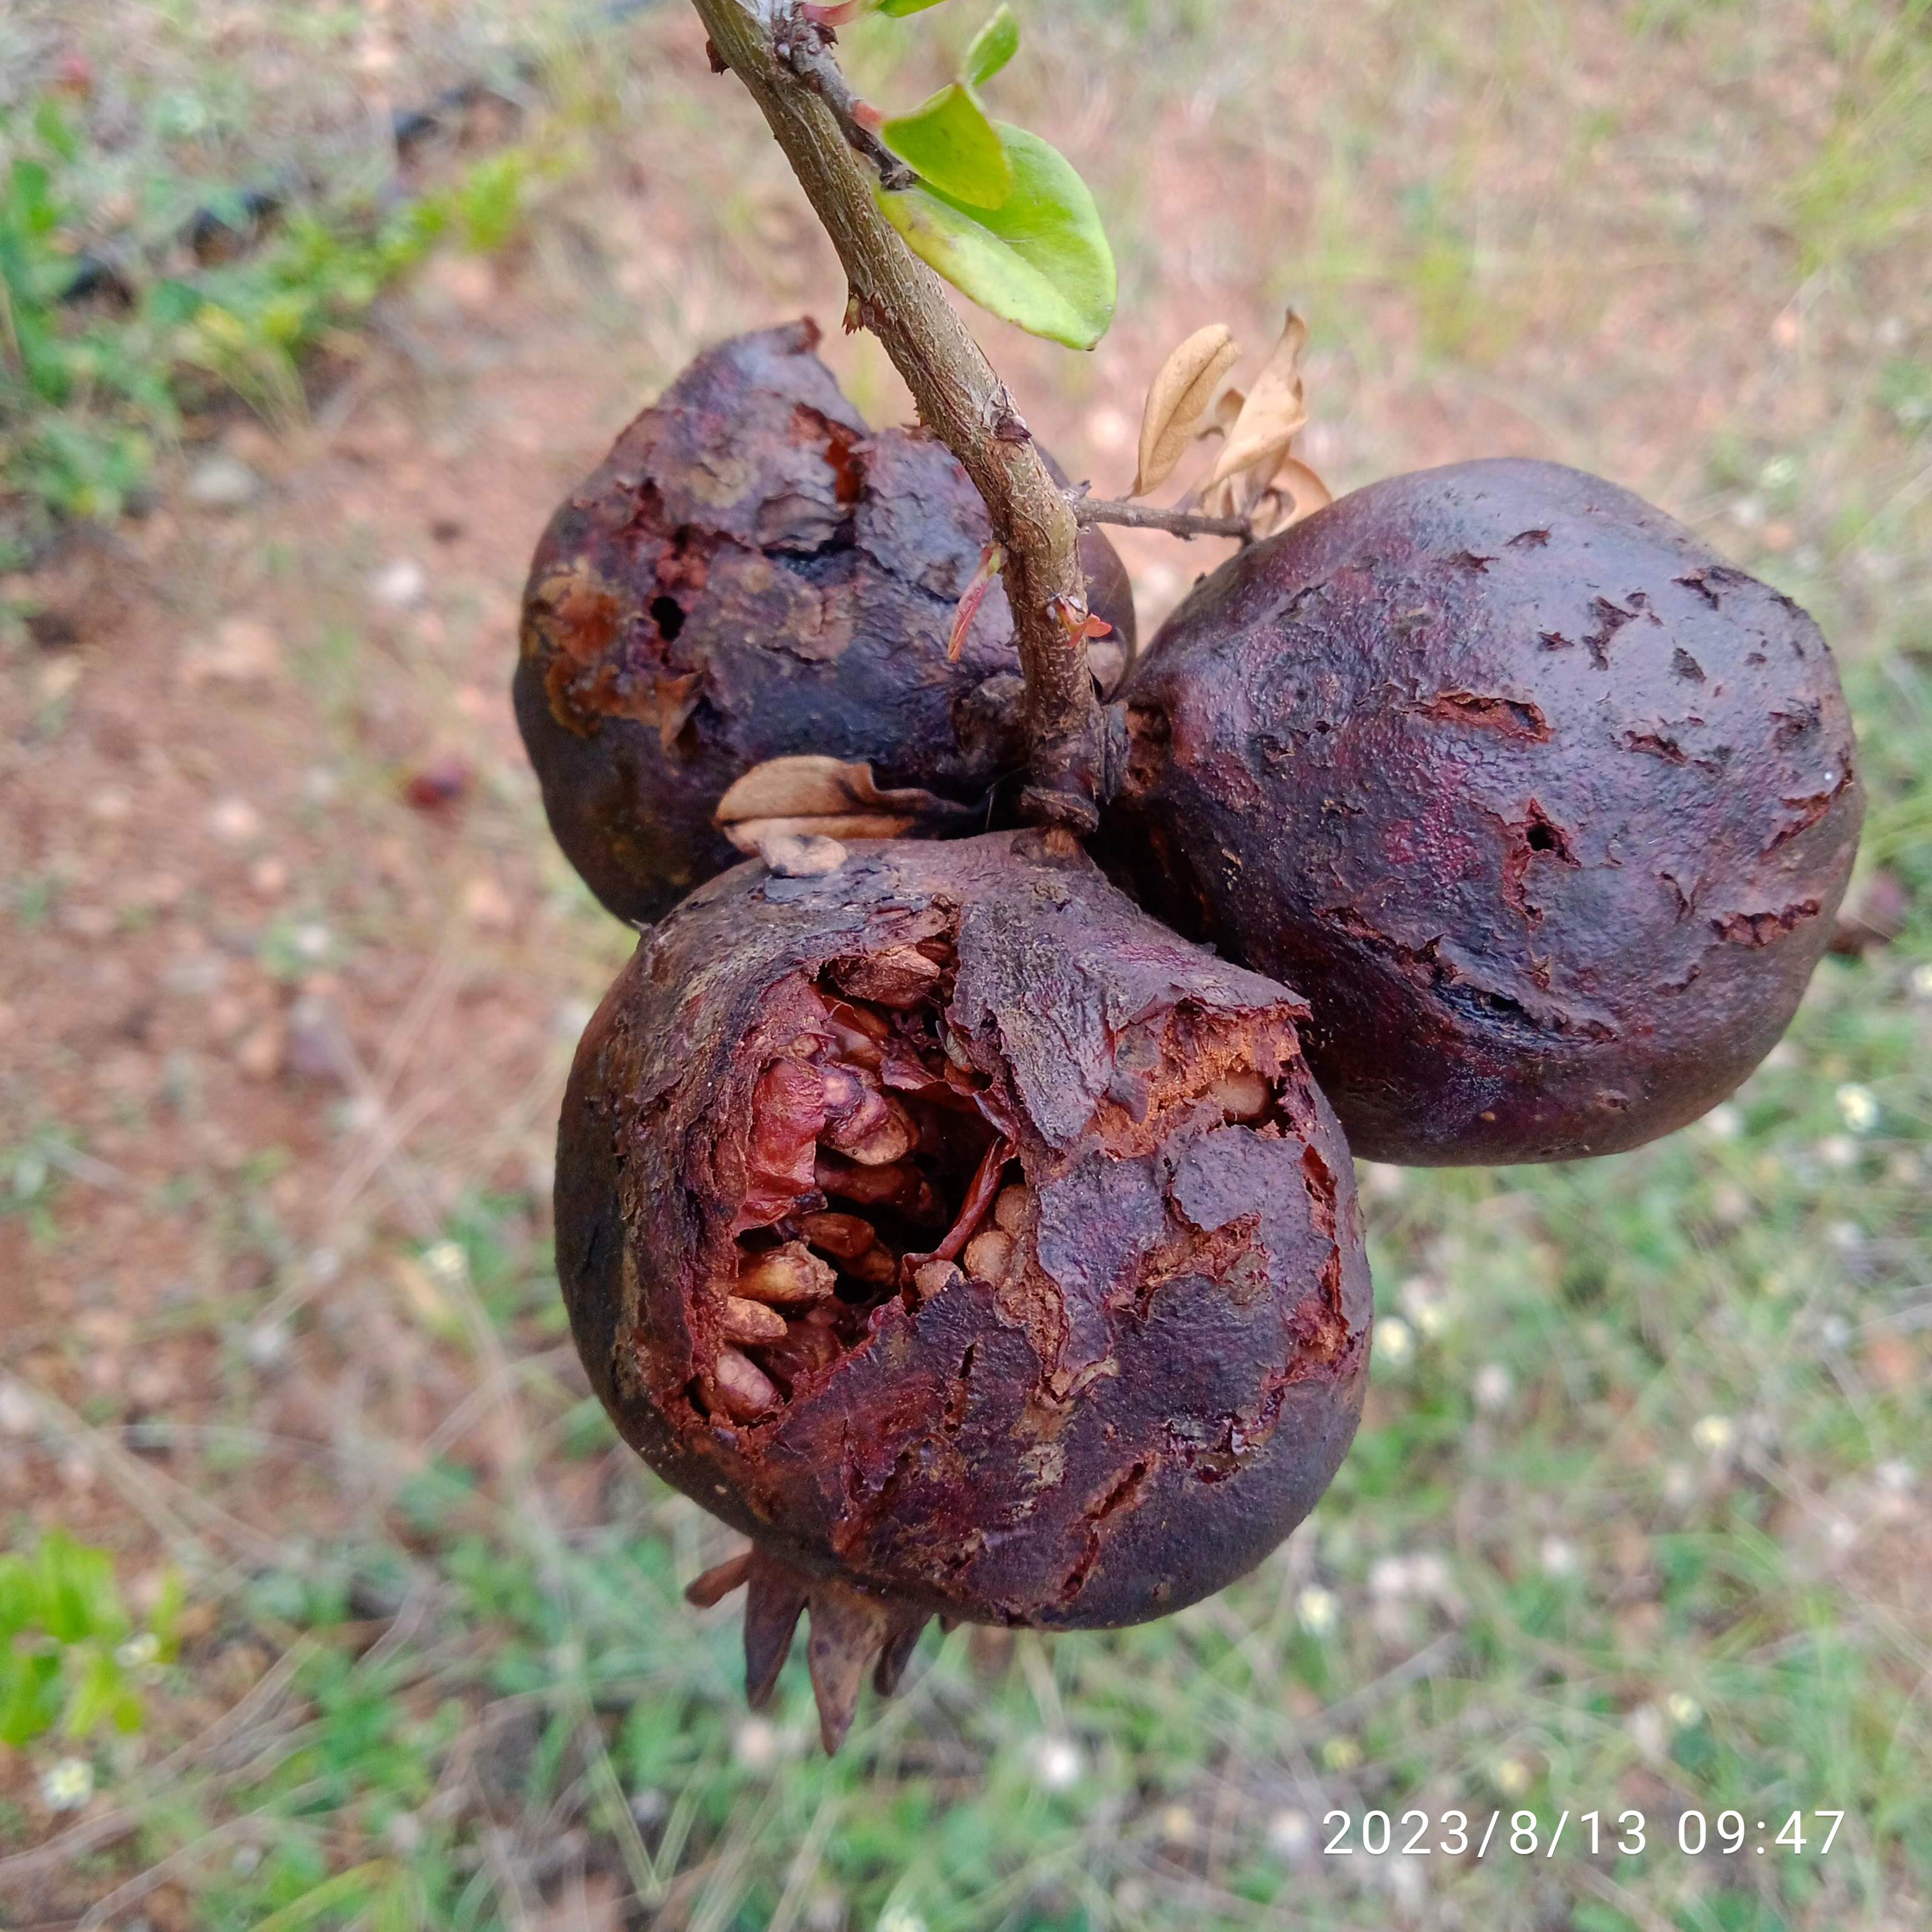
Label: Bacterial_Blight